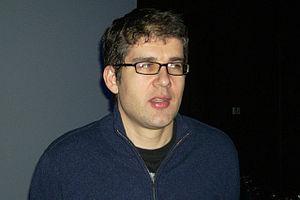
Simon Reynolds, né à Londres en 1963, est un critique musical britannique, connu pour ses écrits sur la musique électronique et le rock indépendant.